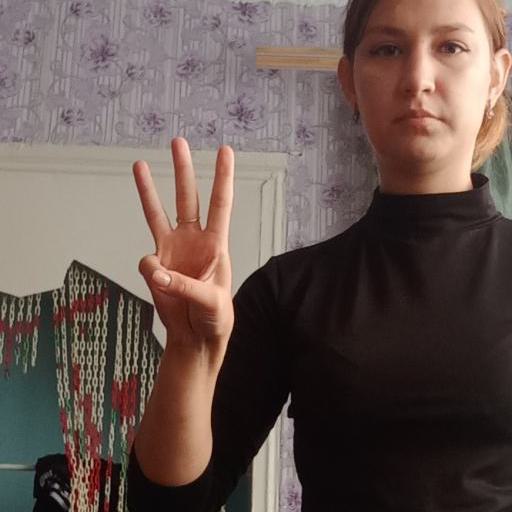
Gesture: three